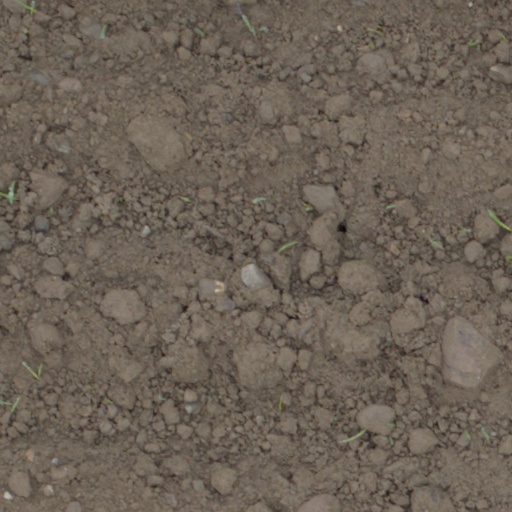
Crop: wheat